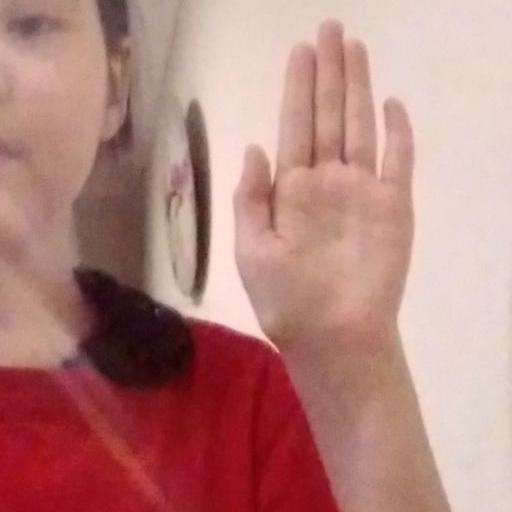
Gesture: stop